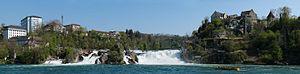
Les chutes du Rhin dans leur cadre, à Neuhausen am Rheinfall, dans le canton de Schaffhouse (Suisse).
Les chutes du Rhin sont des chutes d'eau situées entre Neuhausen am Rheinfall et Flurlingen en Suisse en aval de Schaffhouse. Elles sont classées parmi les plus grandes d'Europe, les plus grandes en volume d'eau déversé.